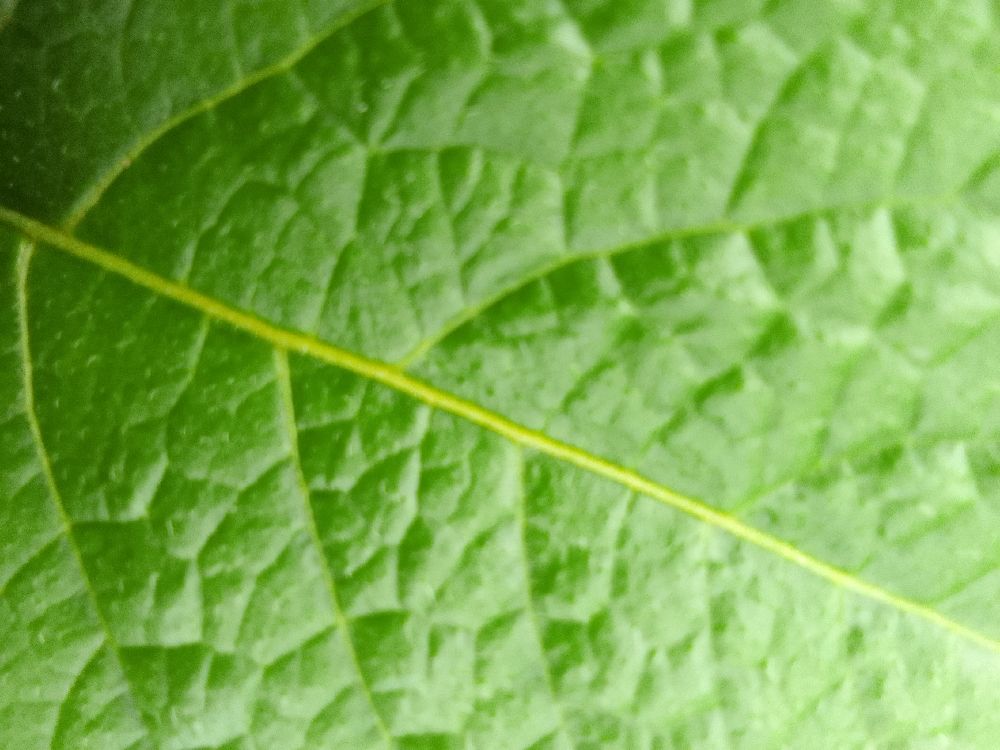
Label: Healthy